Keighley Cougars

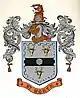
Crest used by Keighley prior to 1991

The club was formed at a meeting held on 17 October 1876 under the presidency of the Reverend Marriner. A committee was elected and the club was allowed the use of Holmes' field in Lawkholme Lane.